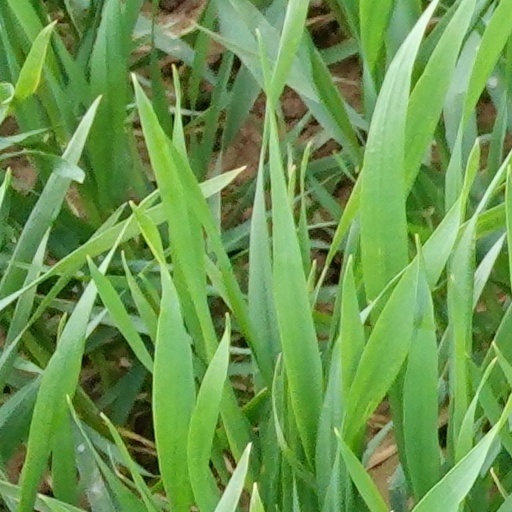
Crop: wheat